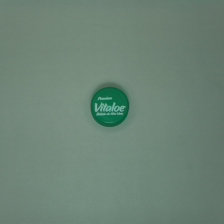
Color: green
Cap type: standard cap